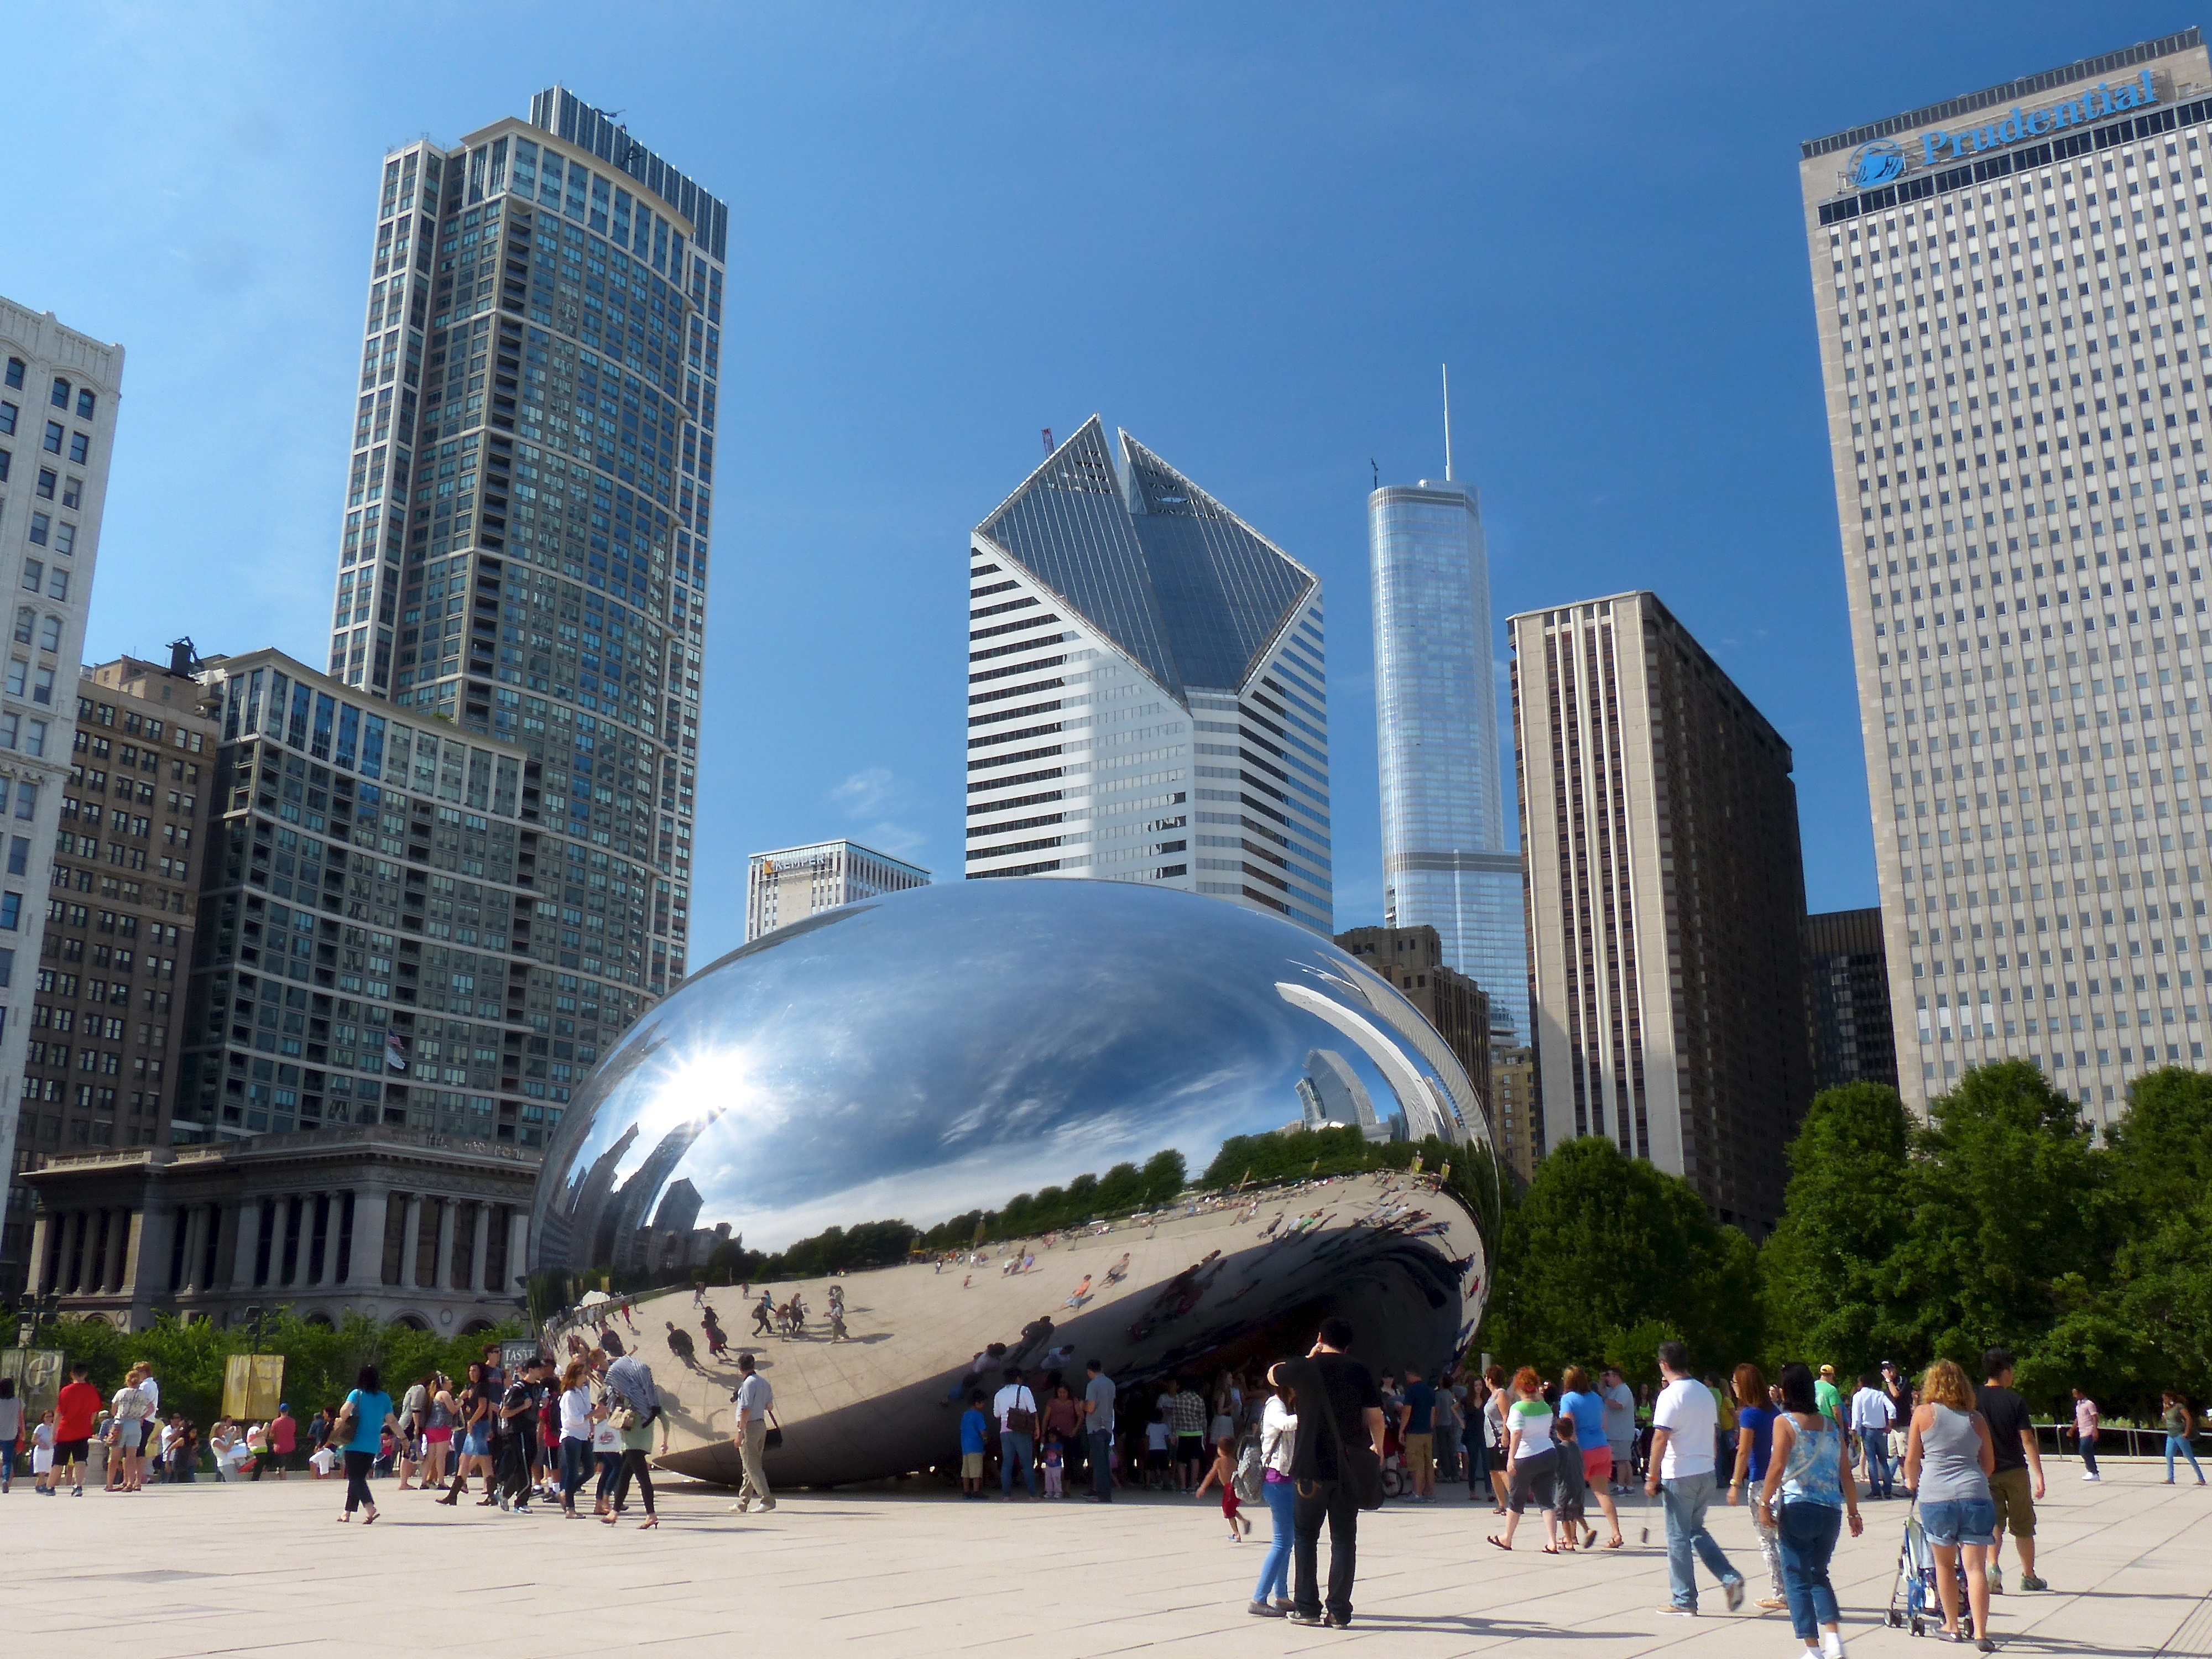
skyline, city, skyscraper, cityscape, downtown, summer, travel, reflection, tower, plaza, park, usa, landmark, chicago, tower block, sculpture, art, skyscrapers, stainlesssteel, illinois, town square, millennium, cloudgate, thebean, anishkapoor, metropolis, urban area, human settlement